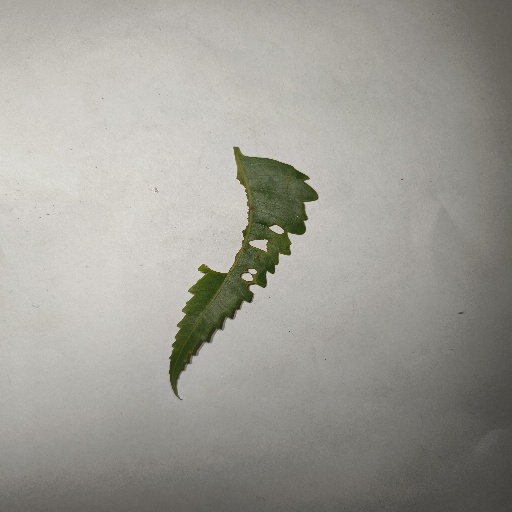
Species: Neem
Leaf condition: Shot Hole Leaf